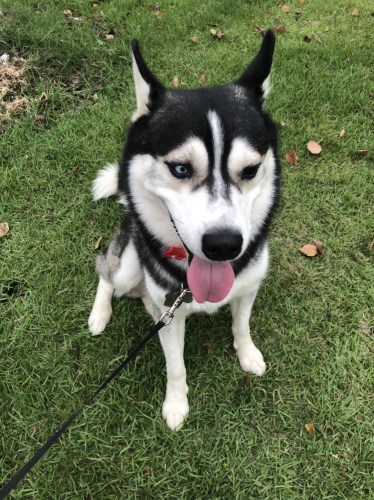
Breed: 1160-n000003-Siberian_husky